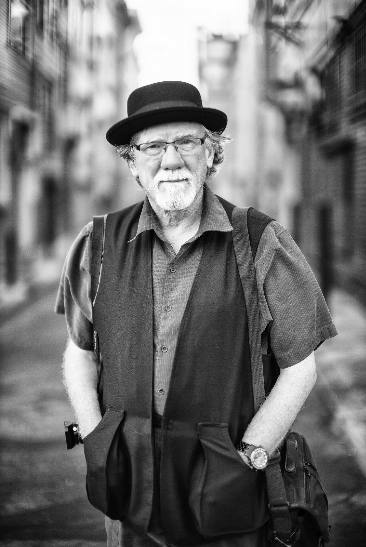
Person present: Yes